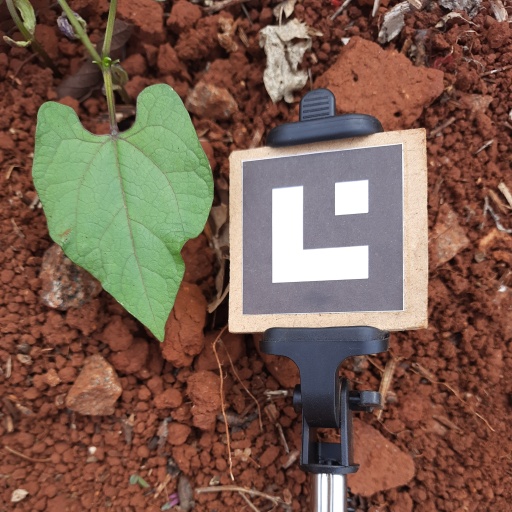
Observations: wavy surface, no eating holes, with soild dust, under shade